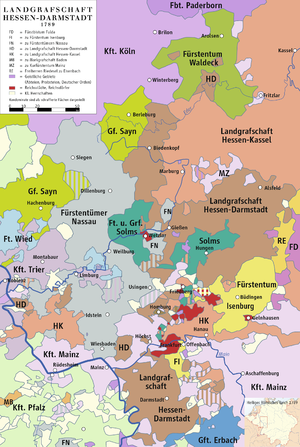
Le landgraviat de Hesse-Darmstadt était un landgraviat du Saint-Empire romain germanique.